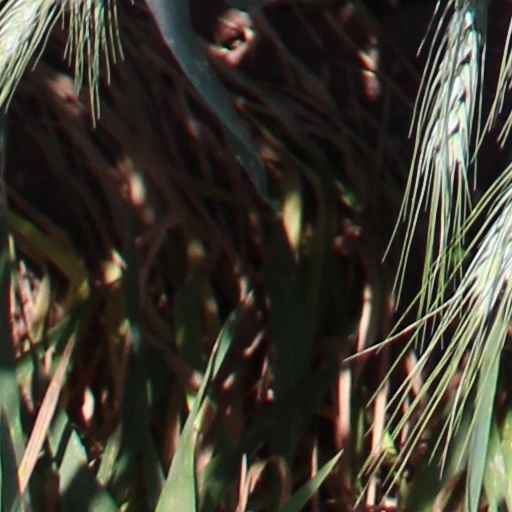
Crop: wheat